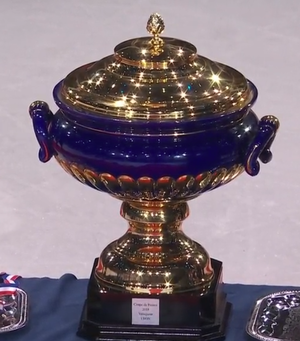
Trophée de la Coupe de France de hockey sur glace
La Coupe de France de hockey sur glace est une compétition opposant les clubs français de hockey sur glace de différents niveaux en élimination directe. Elle est créée en 1975 mais n'est disputée de façon annuelle que depuis 2002.
Le Hockey Club de Caen est un club français de hockey sur glace fondé en 1968 qui évolue en Division 1, le deuxième échelon national français après la ligue Magnus.
Les Ours de Villard-de-Lans sont un club français de hockey sur glace évoluant en Division 2 suite à une rétrogradation administrative en 2013. Le club évoluait jusqu'alors en Ligue Magnus.